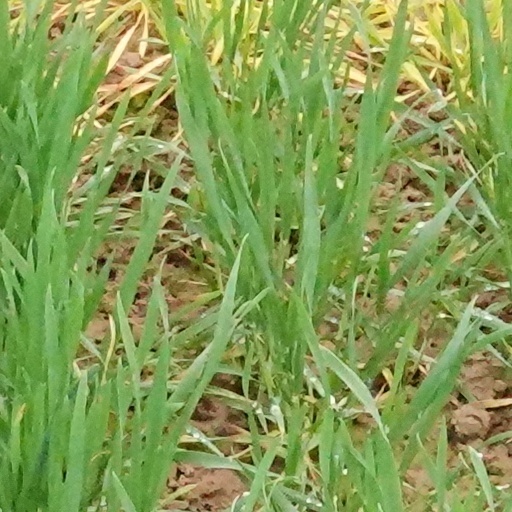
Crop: wheat